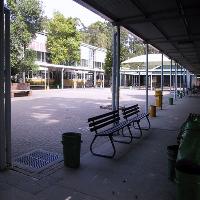
Weather: sun or clear